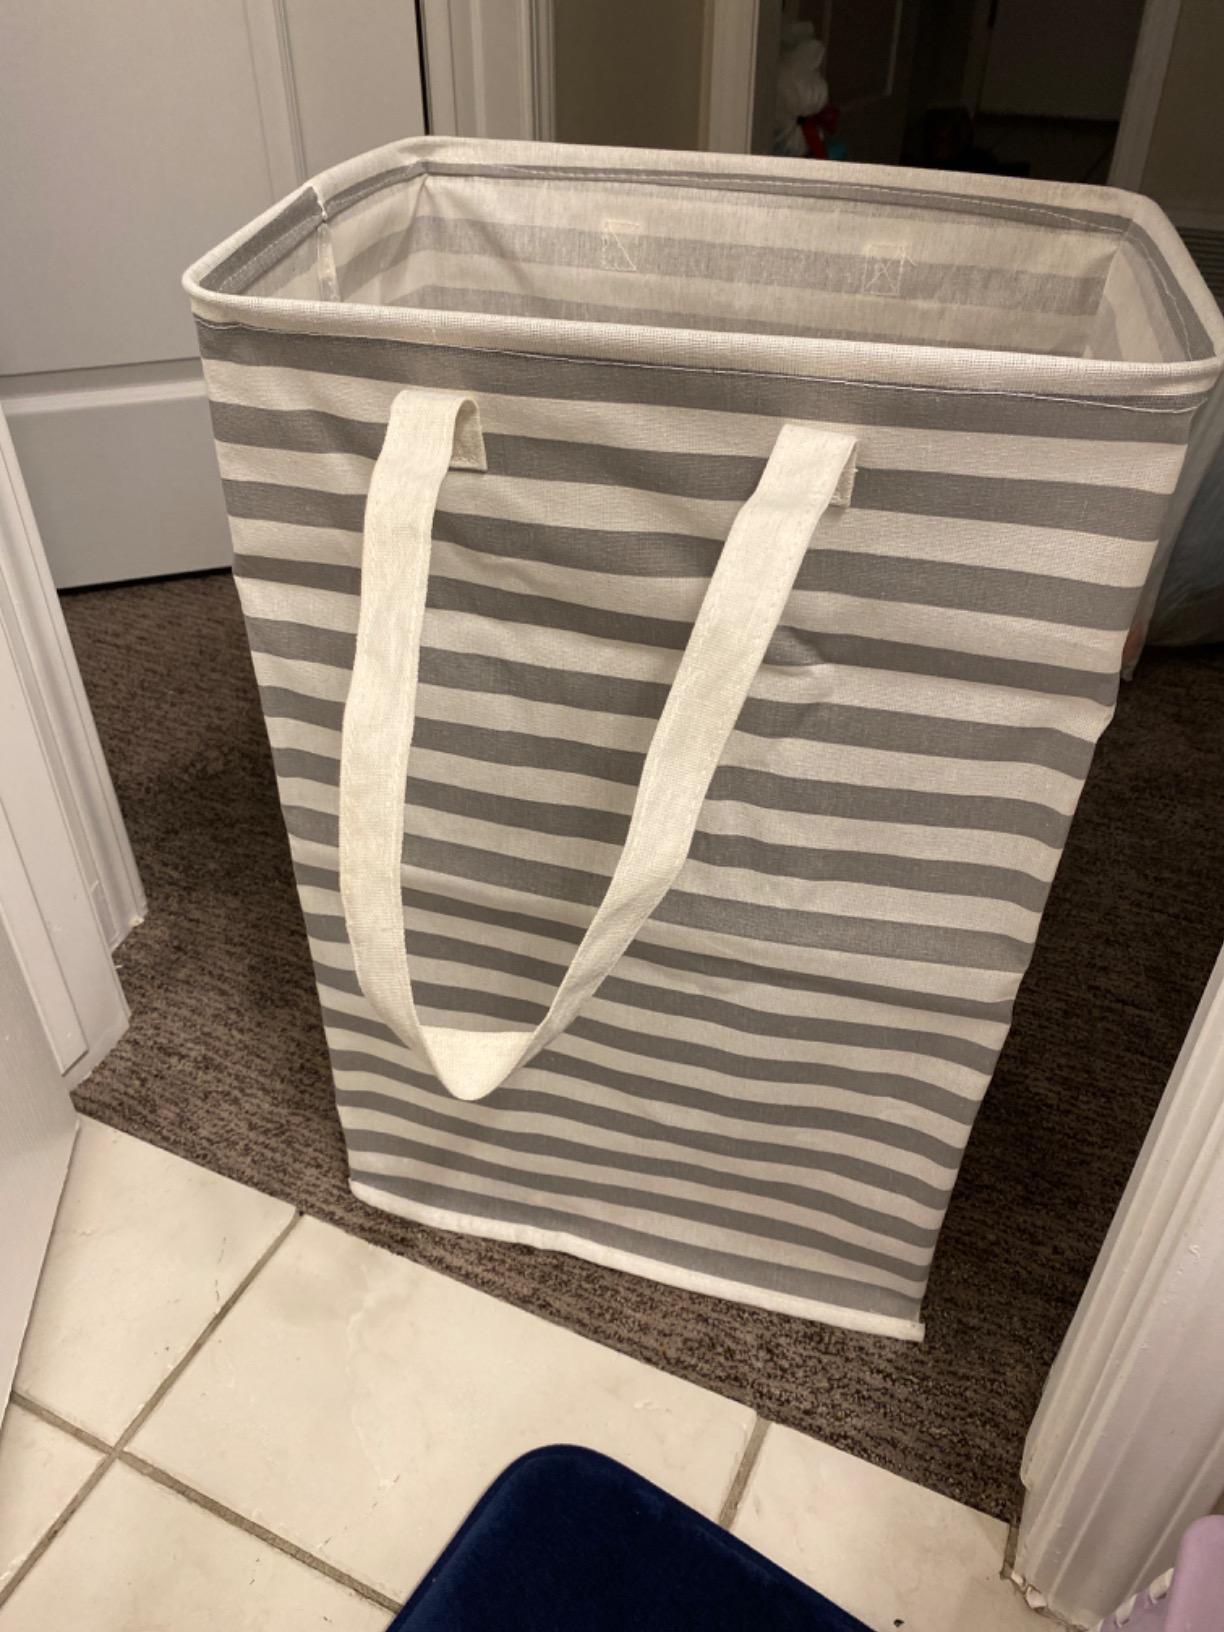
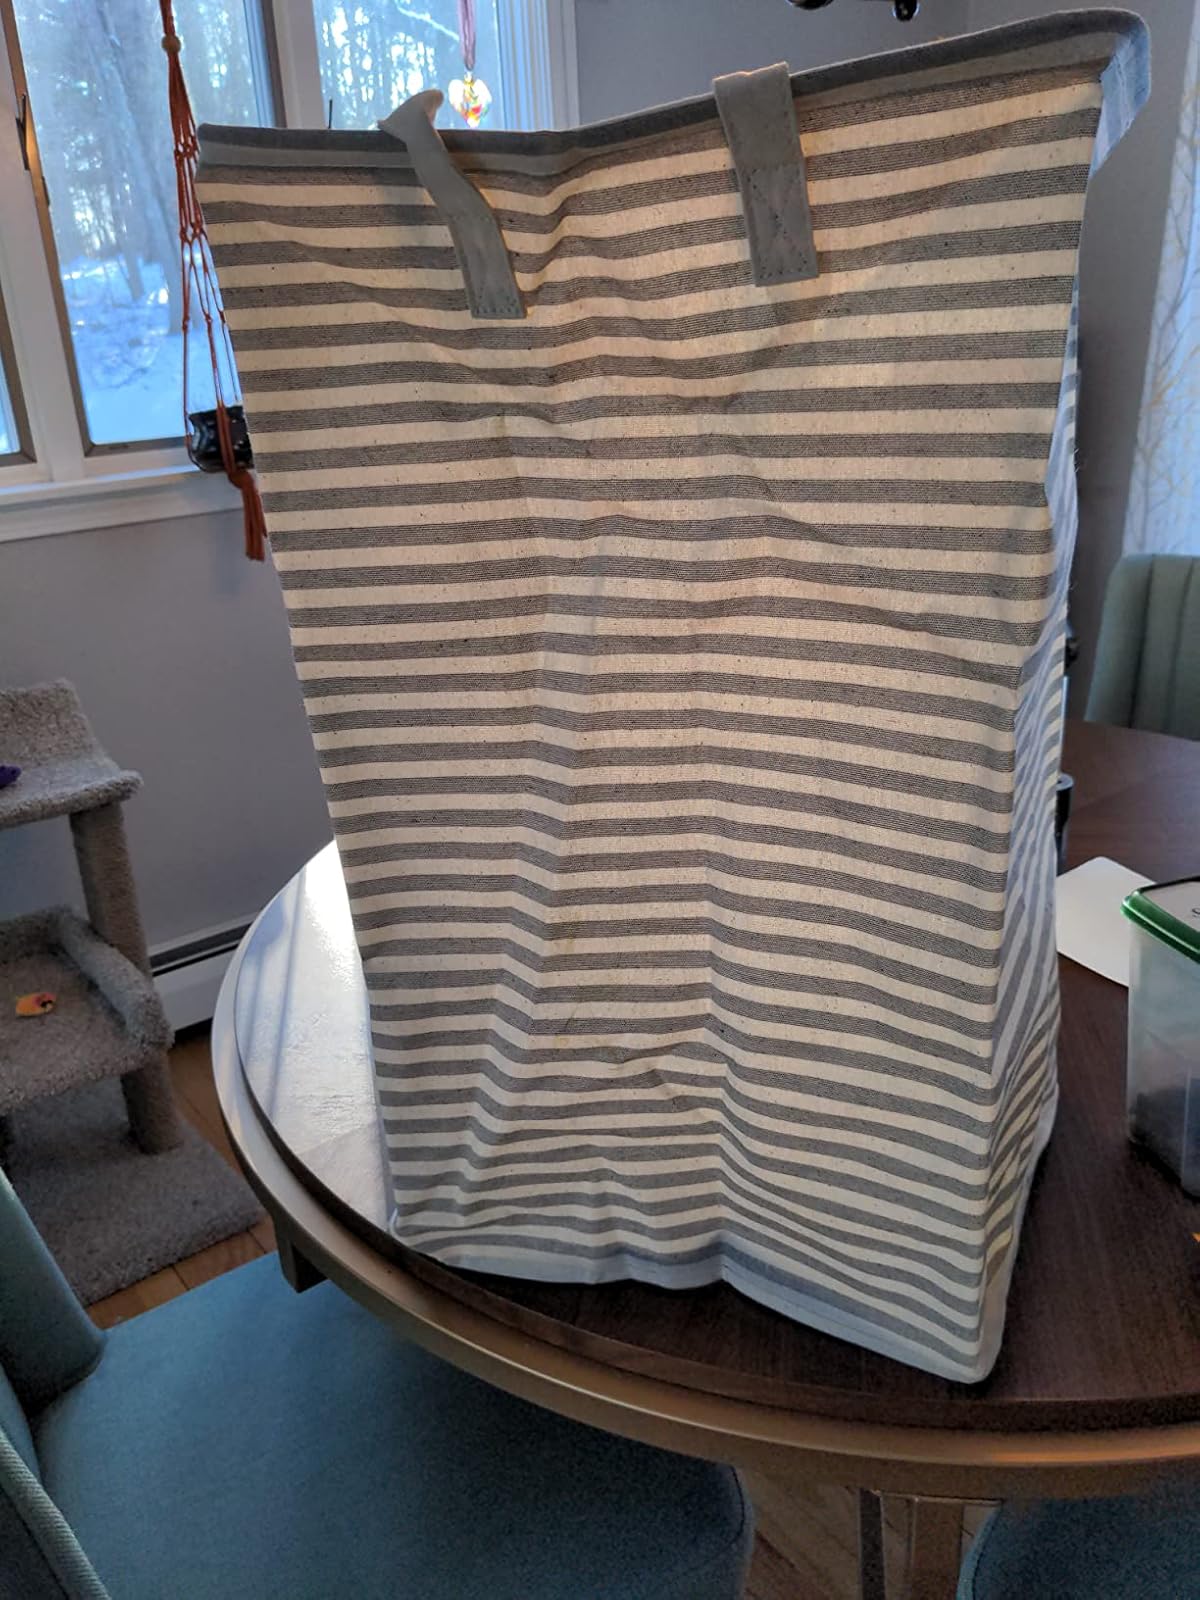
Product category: items_hamper
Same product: no